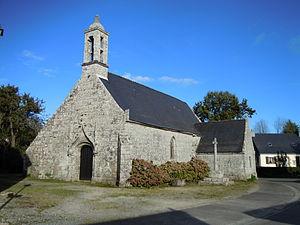
chapelle Saint-Jacques de Bannalec (département du Finistère)
Bannalec [banalɛk] est une commune française située dans le département du Finistère, en région Bretagne.